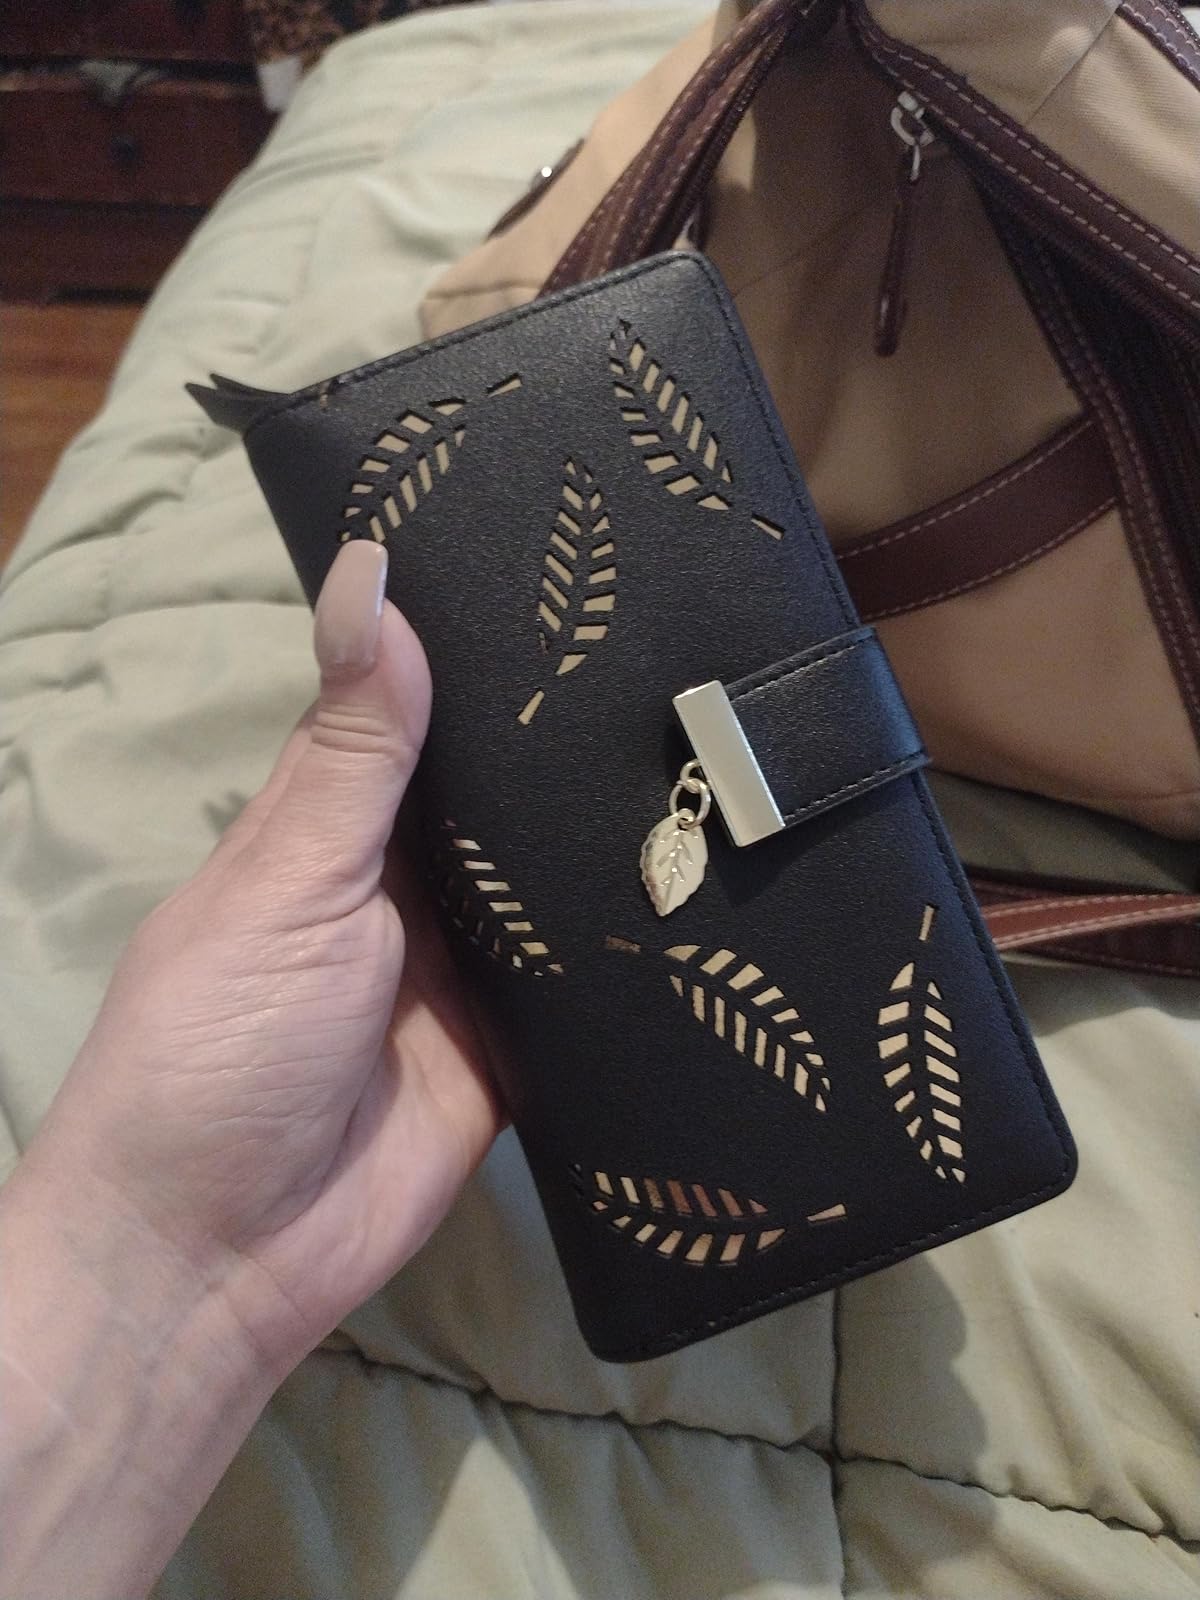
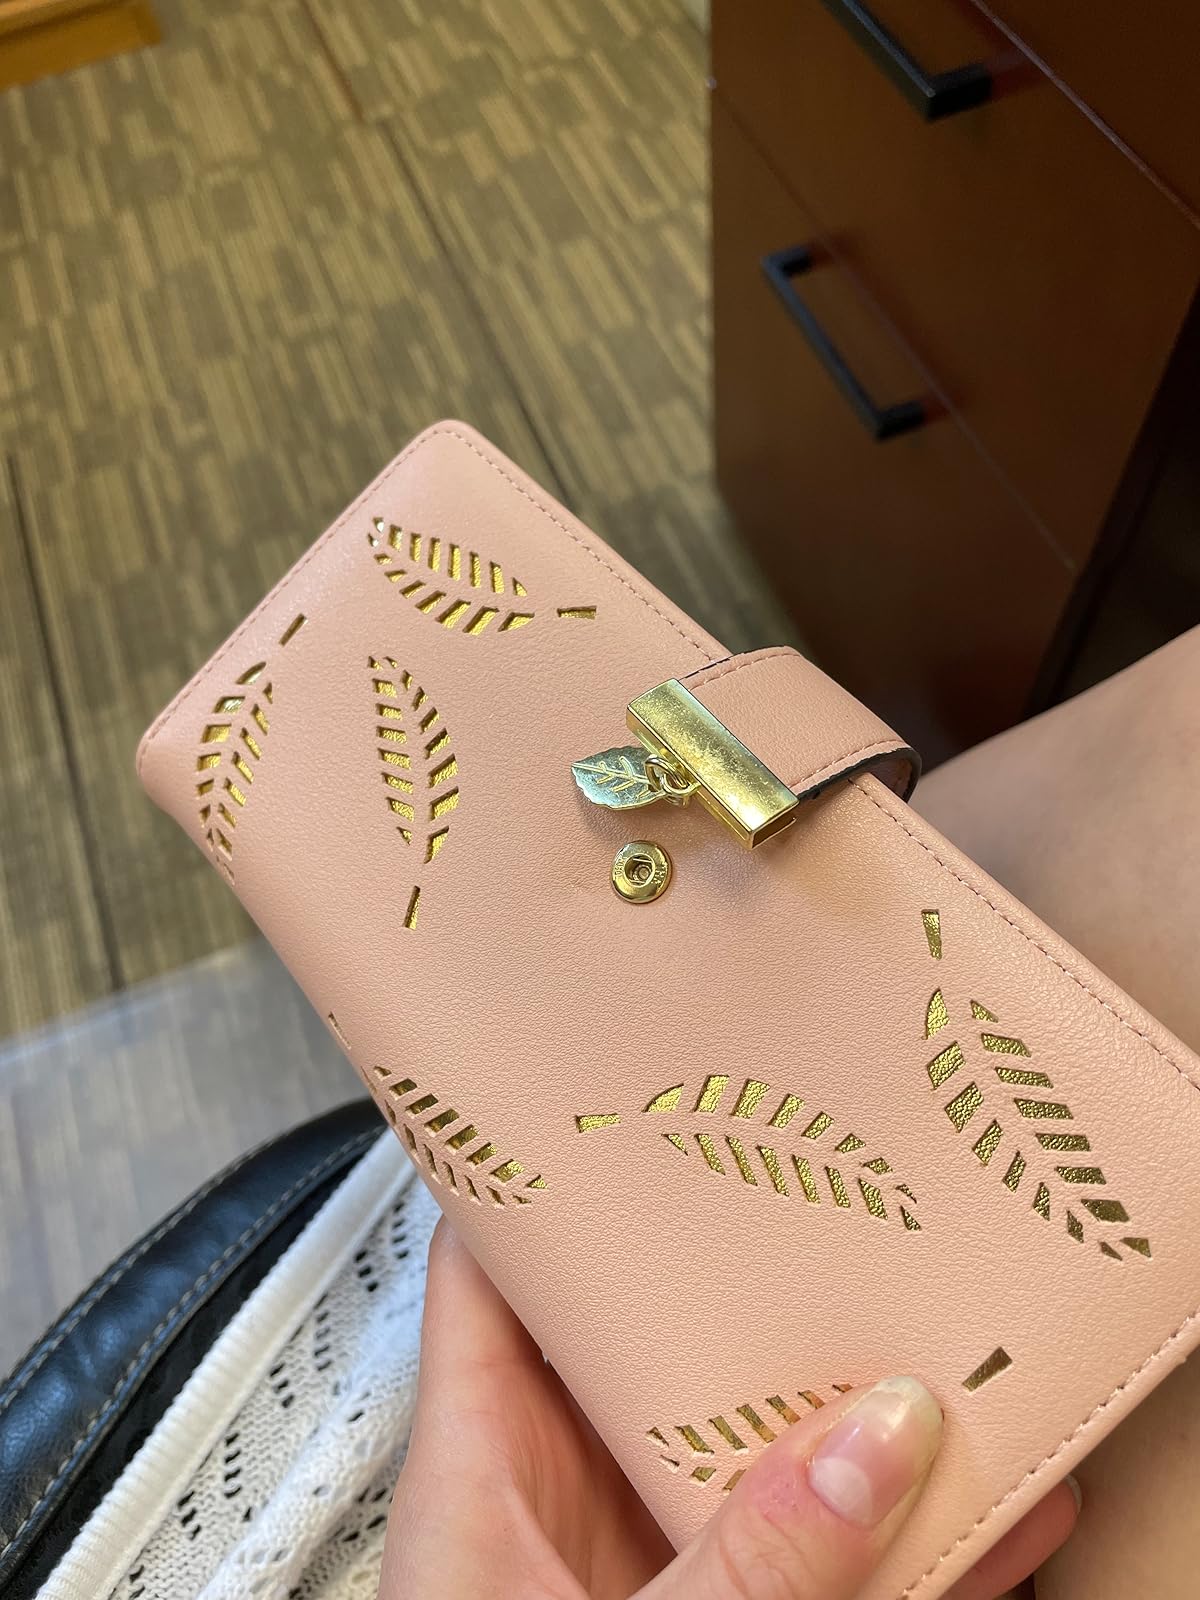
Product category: accessories_handbag
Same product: no